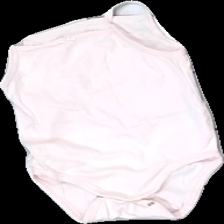
View: front
Type: Top
Category: Children
Brand: H&M
Colors: Pink
Material: 100% Cotton
Size: 86
Price range: 50-100
Recommended usage: Reuse